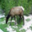
Label: deer